Megami no Sprinter

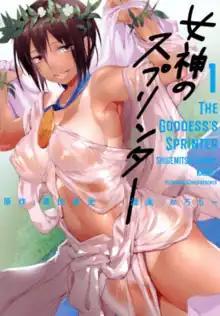
First volume cover

is a Japanese manga series written by Shigemitsu Harada and illustrated by Karoti. It was serialized in Kodansha's manga magazine "Monthly Young Magazine" from November 2017 to November 2021, with its chapters collected in seven volumes.